AC power plugs and sockets: British and related types

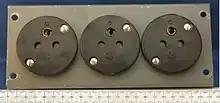
Three D&S sockets mounted on a panel

Fused plugs and sockets of various proprietary and non-interchangeable types are found in older public buildings in the UK, where they are used to feed AC electric wall clocks. They are smaller than conventional sockets, commonly being made to fit BESA junction boxes, and are often of very low profile. Early types were available fused in both poles; later types fused in the line only and provided an earth pin. Most are equipped with a retaining screw or clip to prevent accidental disconnection. The prevalence of battery-powered quartz-controlled wall clocks has meant that this connector is rarely seen in new installations for clock use. However, it has found use where a low profile fused connector is required and is still available. A relatively common example of such a use is to supply power to an illuminated mirror that has limited clearance from the wall.